Daniel Quare

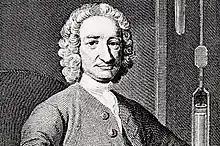

Daniel Quare (1648 or 1649 – 21 March 1724) was an English clockmaker and instrument maker who invented a repeating watch movement in 1680 and a portable barometer in 1695.